Marikina

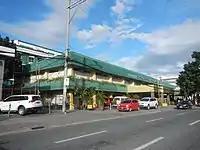
Amang Rodriguez Memorial Medical Center

Marikina Health Office is a center of health services in the city and responsible for providing healthcare services as well as planning and implementing the healthcare programs provided by the city government. It operates health centers and lying-in clinics in each barangay to provide basic medical services in the community.